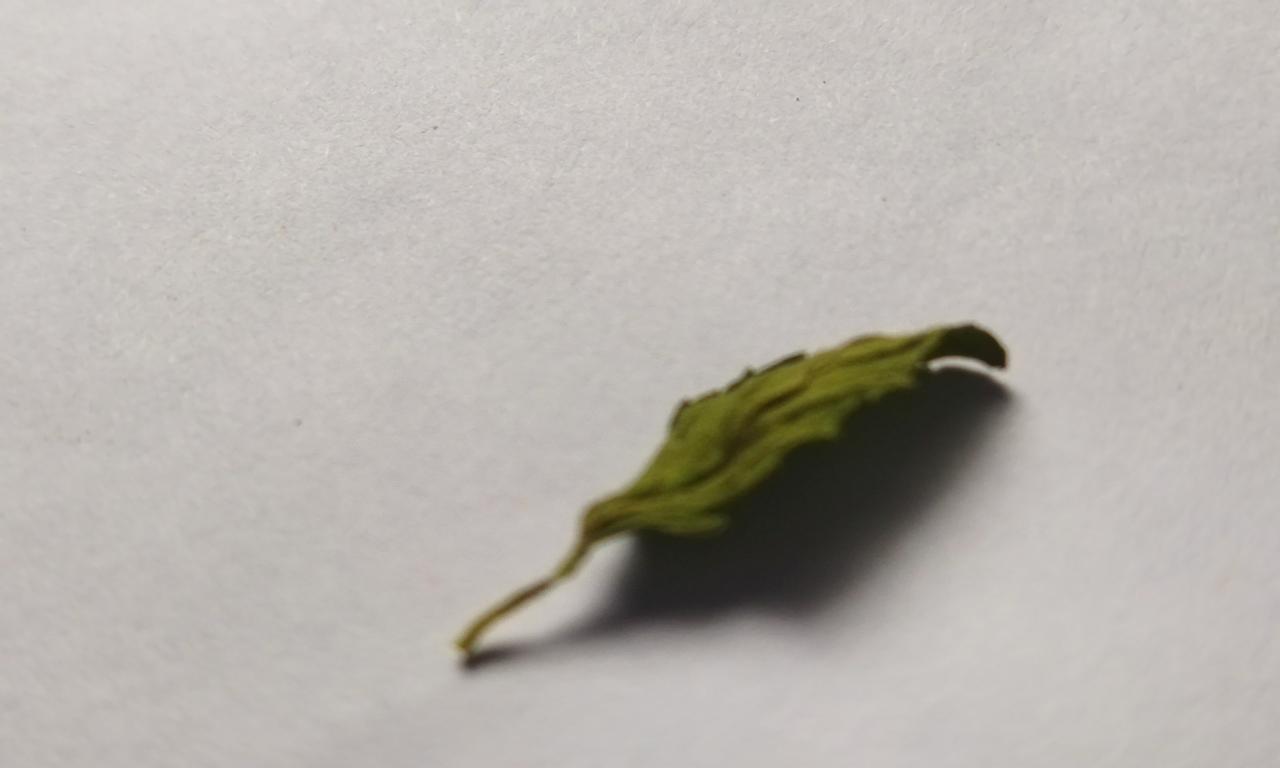
Label: Dried